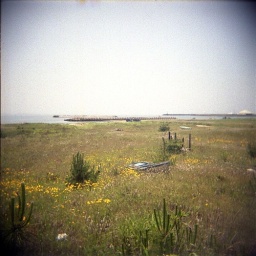
a boat surrounded by flowers